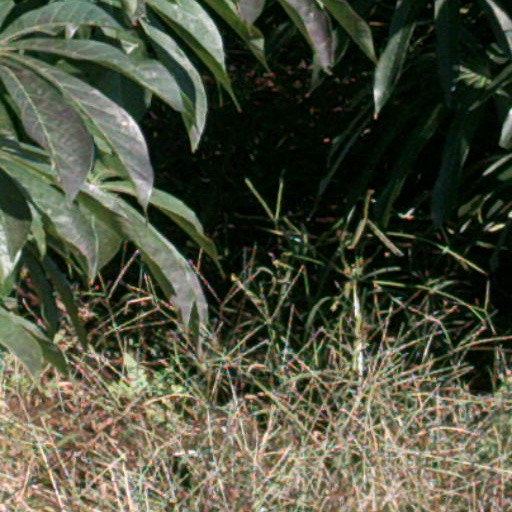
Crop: cassava